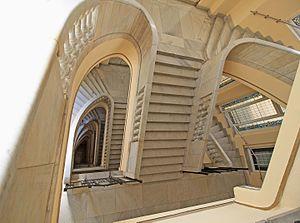
Le Círculo de Bellas Artes de Madrid est un centre culturel privé sans but lucratif, situé à Madrid, en Espagne.